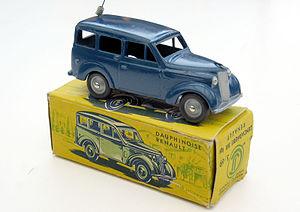
La Compagnie industrielle du jouet, est un fabricant de jouets miniatures créé en 1920 par Fernand Migault.